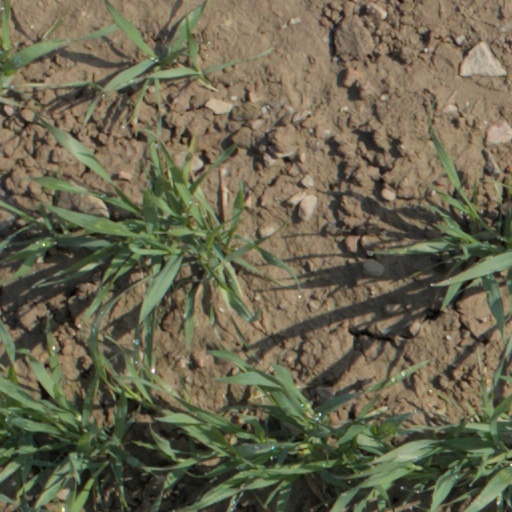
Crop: wheat